Sarah Harding

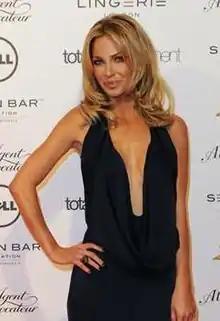
Harding in 2012

Sarah Harding (born Sarah Nicole Hardman; 17 November 1981 – 5 September 2021) was an English singer, model and actress. Her professional career began in 2002 when she successfully auditioned for the ITV reality series "", during which Harding won a place in the girl group Girls Aloud. The group achieved twenty consecutive top ten singles (including four number ones) in the UK, six albums that were certified platinum by the British Phonographic Industry (BPI), two of which went to number one in the UK, and accumulated a total of five BRIT Award nominations. In 2009, Girls Aloud won "Best Single" with their song "The Promise".